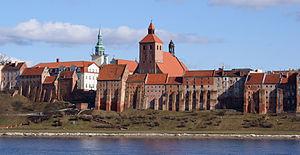
Entrepôts à blé à Grudziądz, en Pologne, vus depuis l'autre berge de la Vistule. Polski: Grudziądzkie spichrza widziane z lewego brzegu Wisły.
Le bassin versant de la Vistule s'étend sur 194 424 km², ce qui représente plus de 60 % de toute la Pologne et toute sa partie orientale.